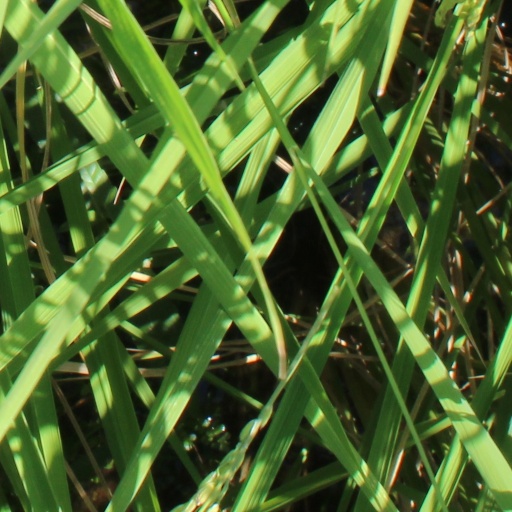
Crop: rice